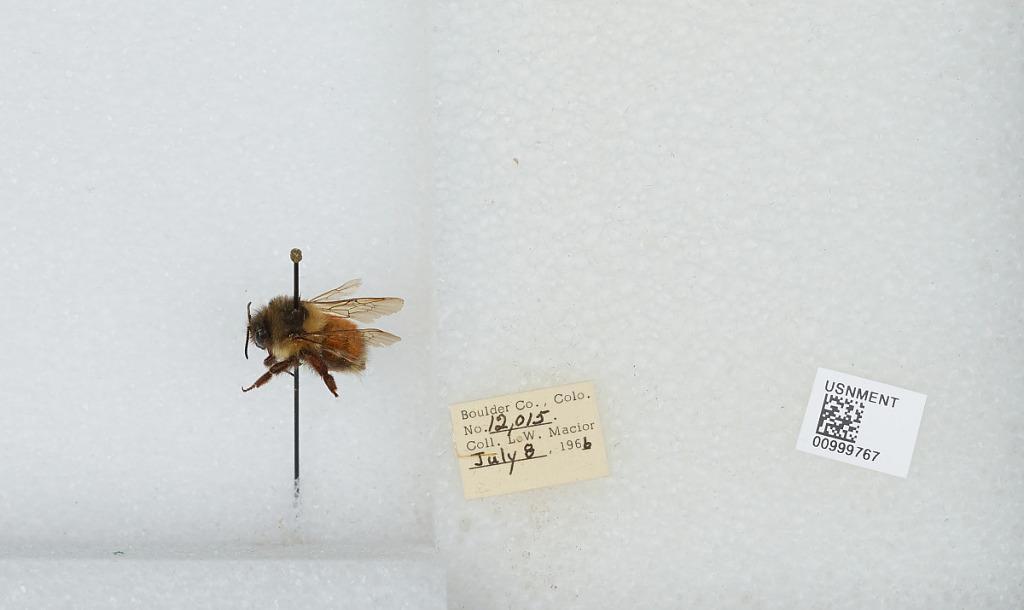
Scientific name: Bombus (Pyrobombus) melanopygus Nylander
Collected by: L. Macior
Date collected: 1966-7-8
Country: United States
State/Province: Colorado
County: Boulder
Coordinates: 40.015, -105.27